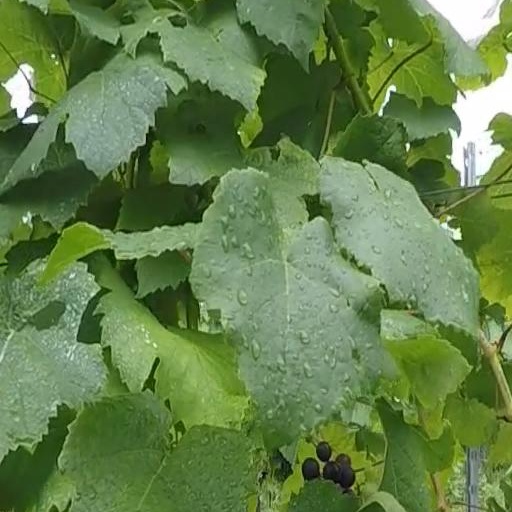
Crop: grape